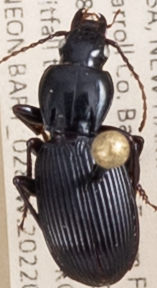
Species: Pterostichus tristis
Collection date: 2022-08-03
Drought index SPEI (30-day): -0.54
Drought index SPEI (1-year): -0.9
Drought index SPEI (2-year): -1.69